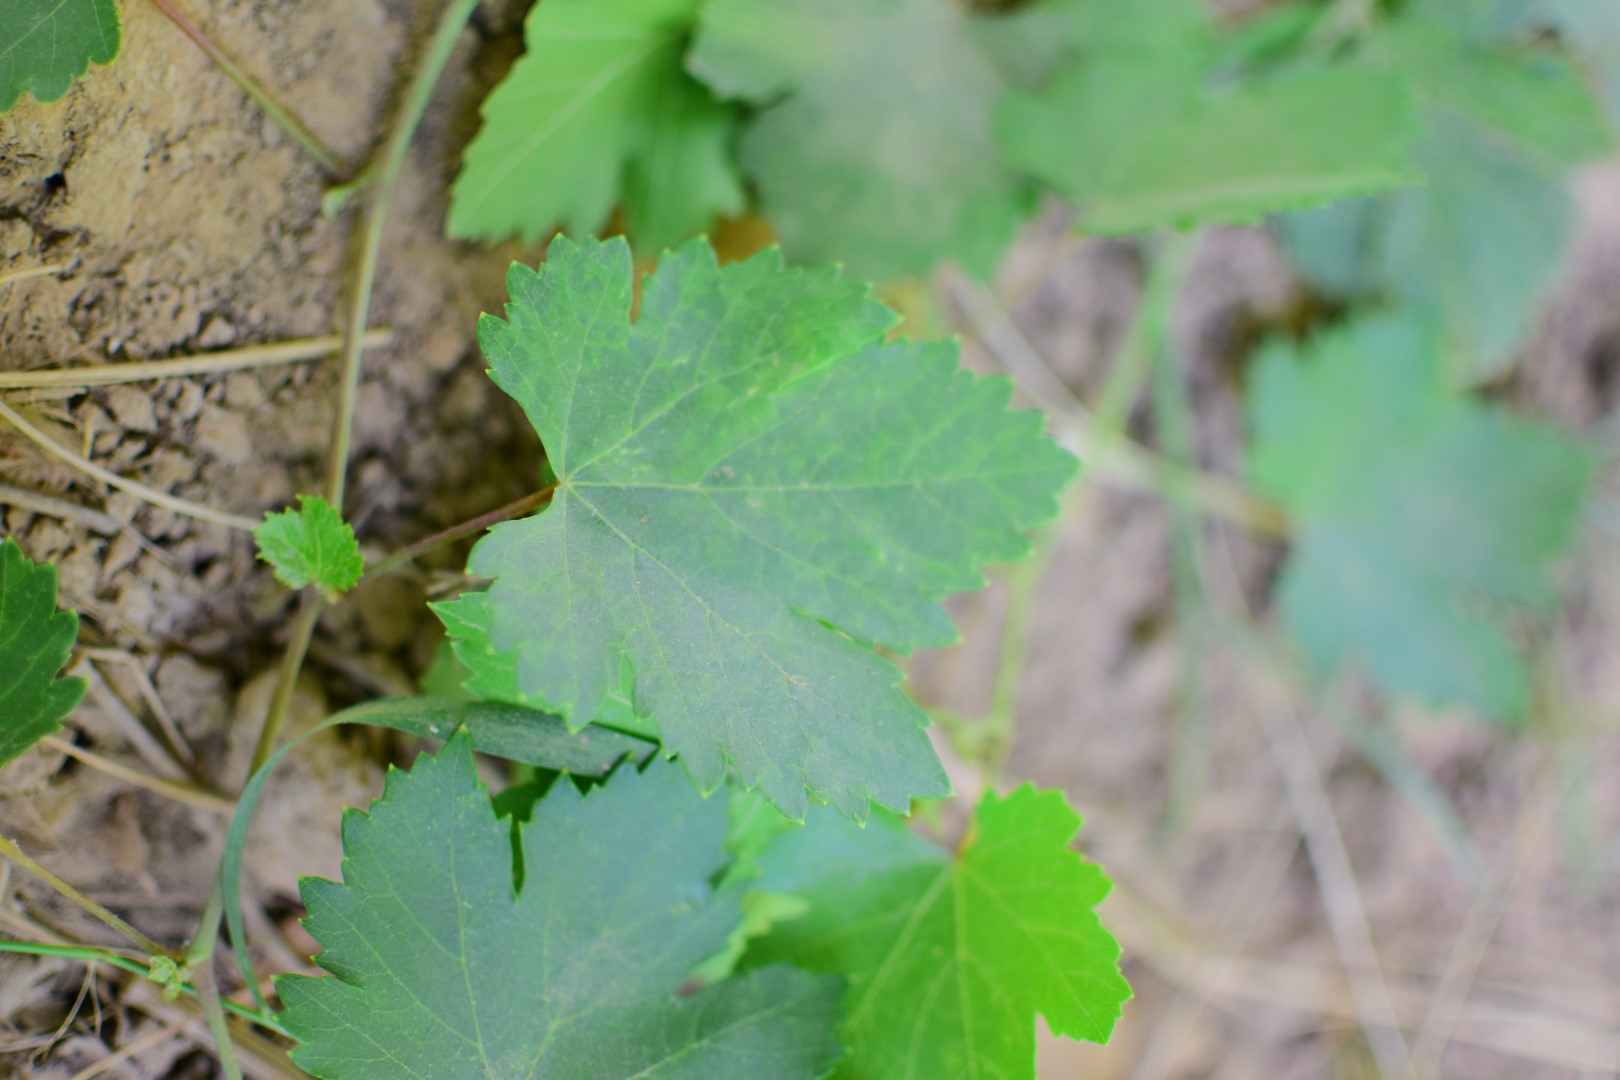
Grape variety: Halawani